Rosemary Madigan

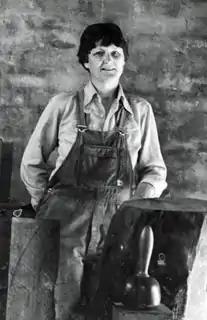
Rosemary Madigan, June 1981

Rosemary Wynnis Madigan (5 December 1926 – 12 February 2019) was an Australian sculptor, stonecarver and woodcarver who focused on the human figure. Born in Glenelg to the geologist Cecil Madigan, she decided on a career as a sculptor at the age of 12 and studied in schools in Adelaide and Sydney. Madigan won a three-year scholarship to study abroad from 1950 to 1953. She began teaching pottery, painting and sculpture at various schools between the 1950s and the 1960s. Madigan was in a working partnership with the constructivist sculptor Robert Klippel until the latter's death in 2001 and won the Wynne Prize for a carved sandstone torso in 1986.